Wero (Māori)

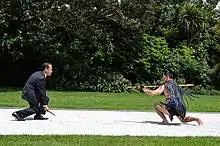
East Timor's ambassador Lisualdo Gaspar (left) was welcomed with a pōwhiri, when presenting his Letters of Credence

Wero (meaning "to cast a spear"), also known as taki, is a traditional Māori challenge, performed as part of the Māori protocol. Its purpose is to ensure that visitors come in peace. It also establishes their steadfastness, and the prowess of the challenging warriors.